Yellow-spotted rock hyrax

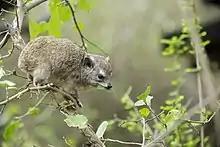
Bush hyrax feeding on leaves

A study conducted in Zimbabwe showed weights to range from , while another study conducted in the Serengeti National Park, Tanzania found weights to be slightly lower at . Males and females on average do not vary in size, but sometimes the females will be slightly larger than the males. They have short legs, a rudimentary tail and round ears. Their lateral and dorsal coloration tends to be grey among colonies found in arid regions and a dark reddish-brown among those found in more mesic regions. Their pelts are thick and course with guard hairs measuring up to 30 mm. Additionally they have vibrissae that provide tactile feedback located above the eyes, under the chin, along the back and sides, on the abdomen and on the fore- and hind limbs. These vibrissae, or whiskers, measure long on the snout, and elsewhere.